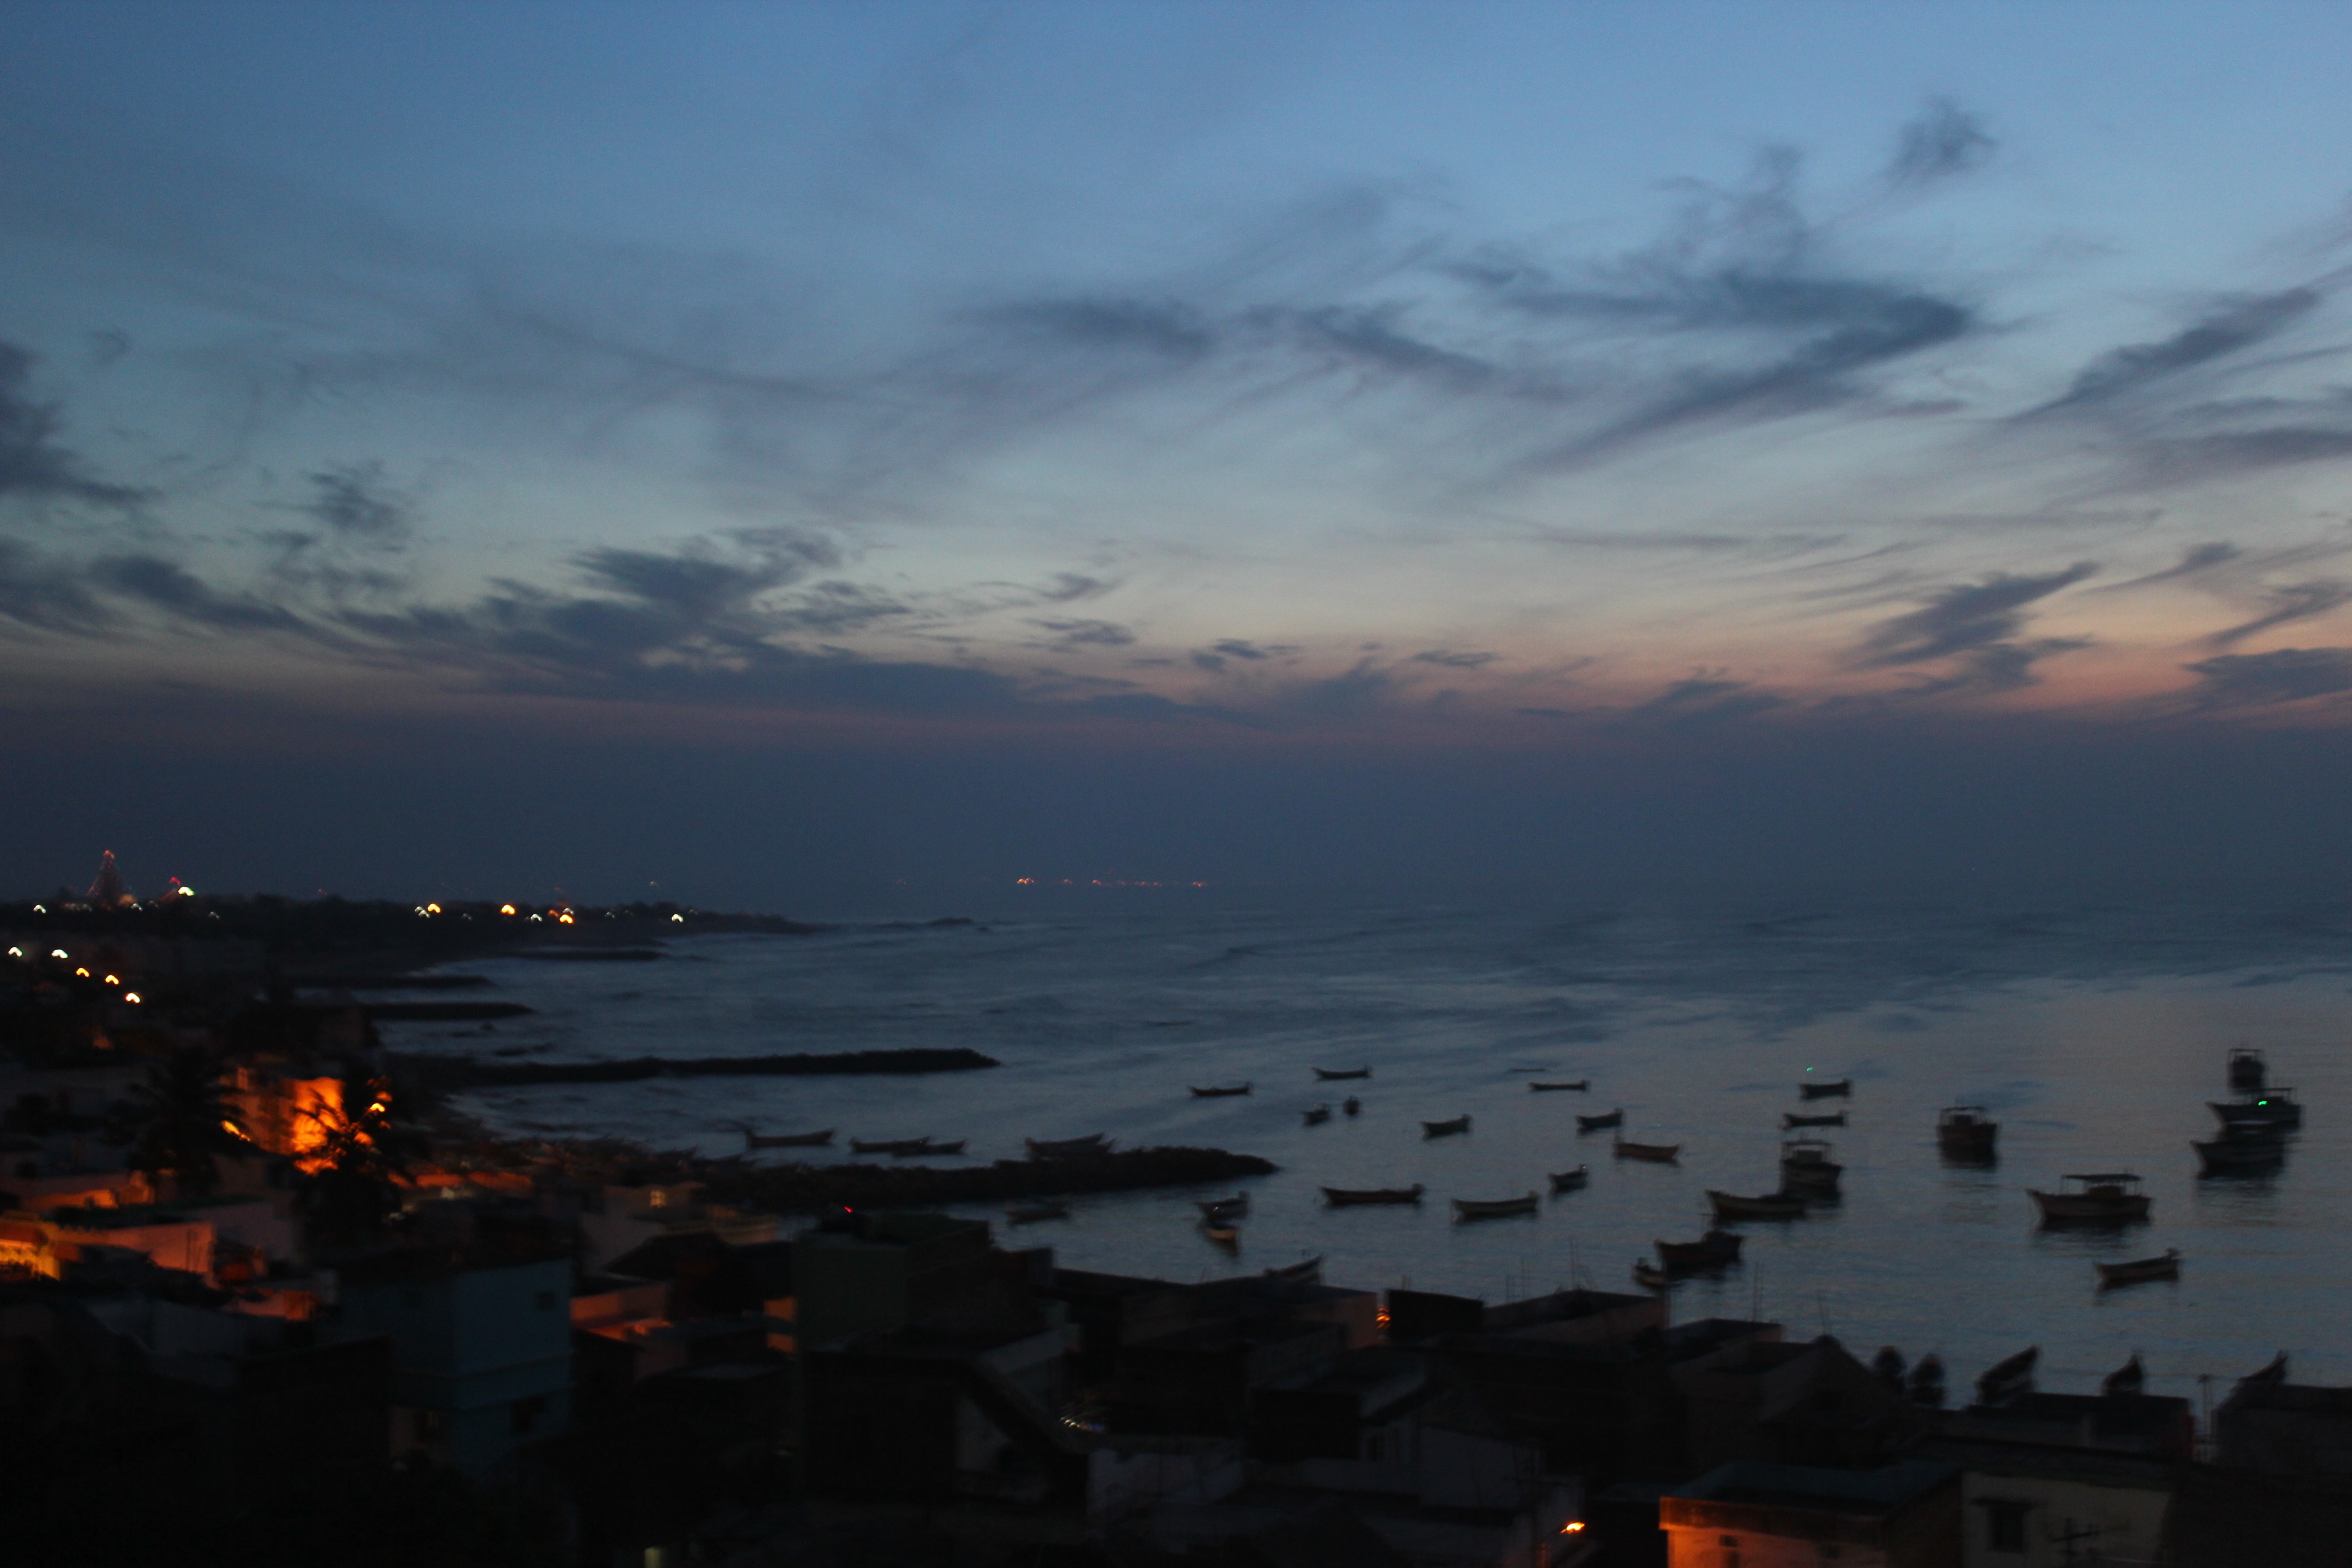
beach, sea, coast, ocean, horizon, cloud, sky, sunrise, sunset, morning, dawn, dusk, evening, reflection, weather, bay, afterglow, atmospheric phenomenon